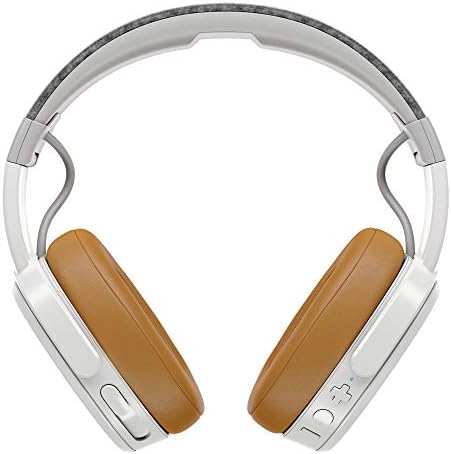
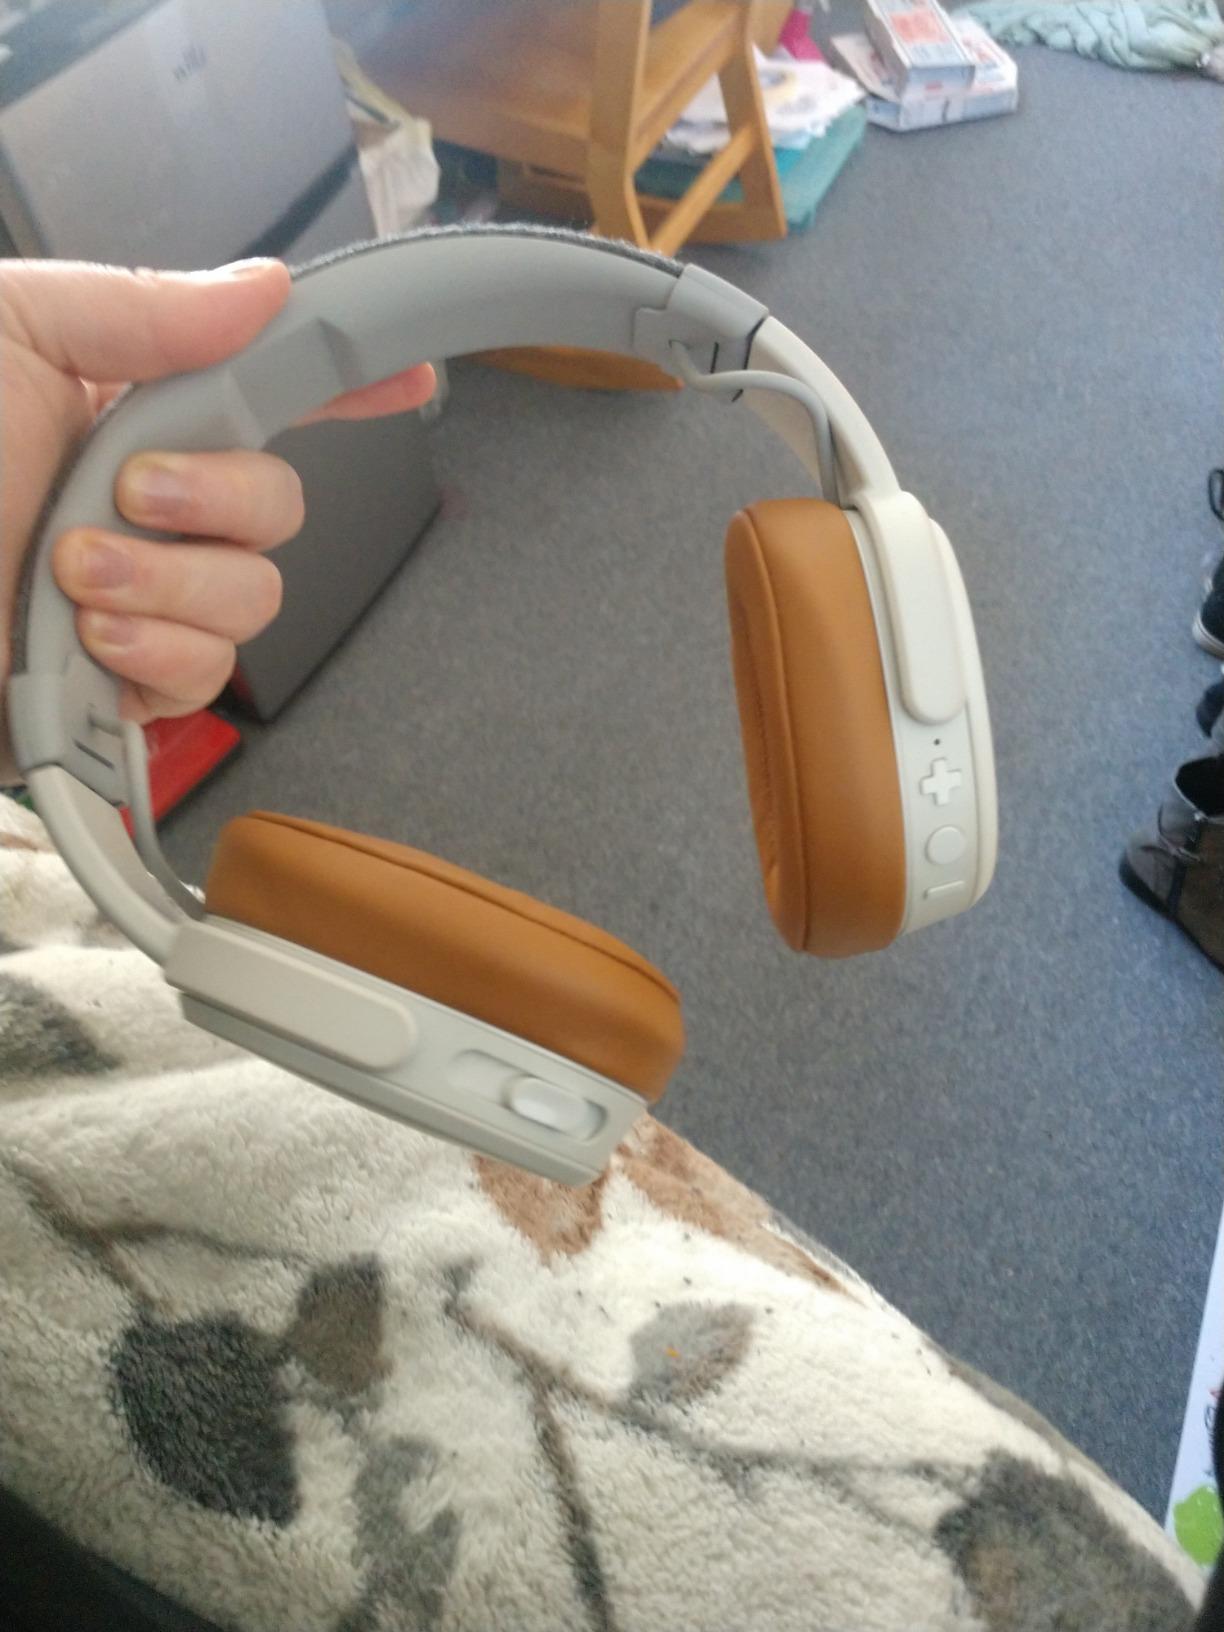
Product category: headphones
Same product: yes